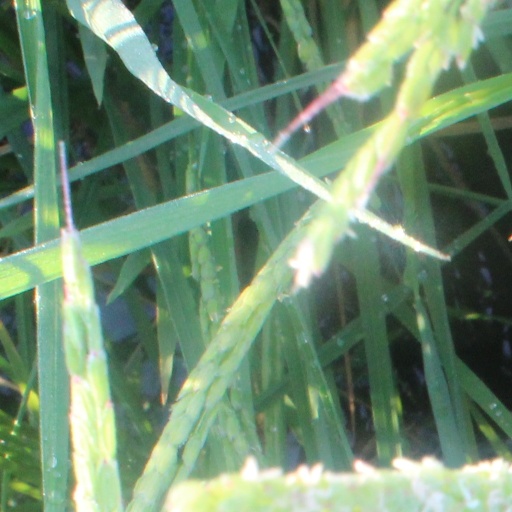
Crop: rice